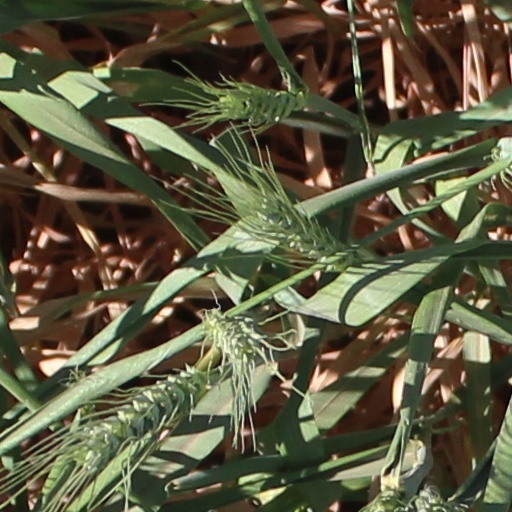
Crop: wheat